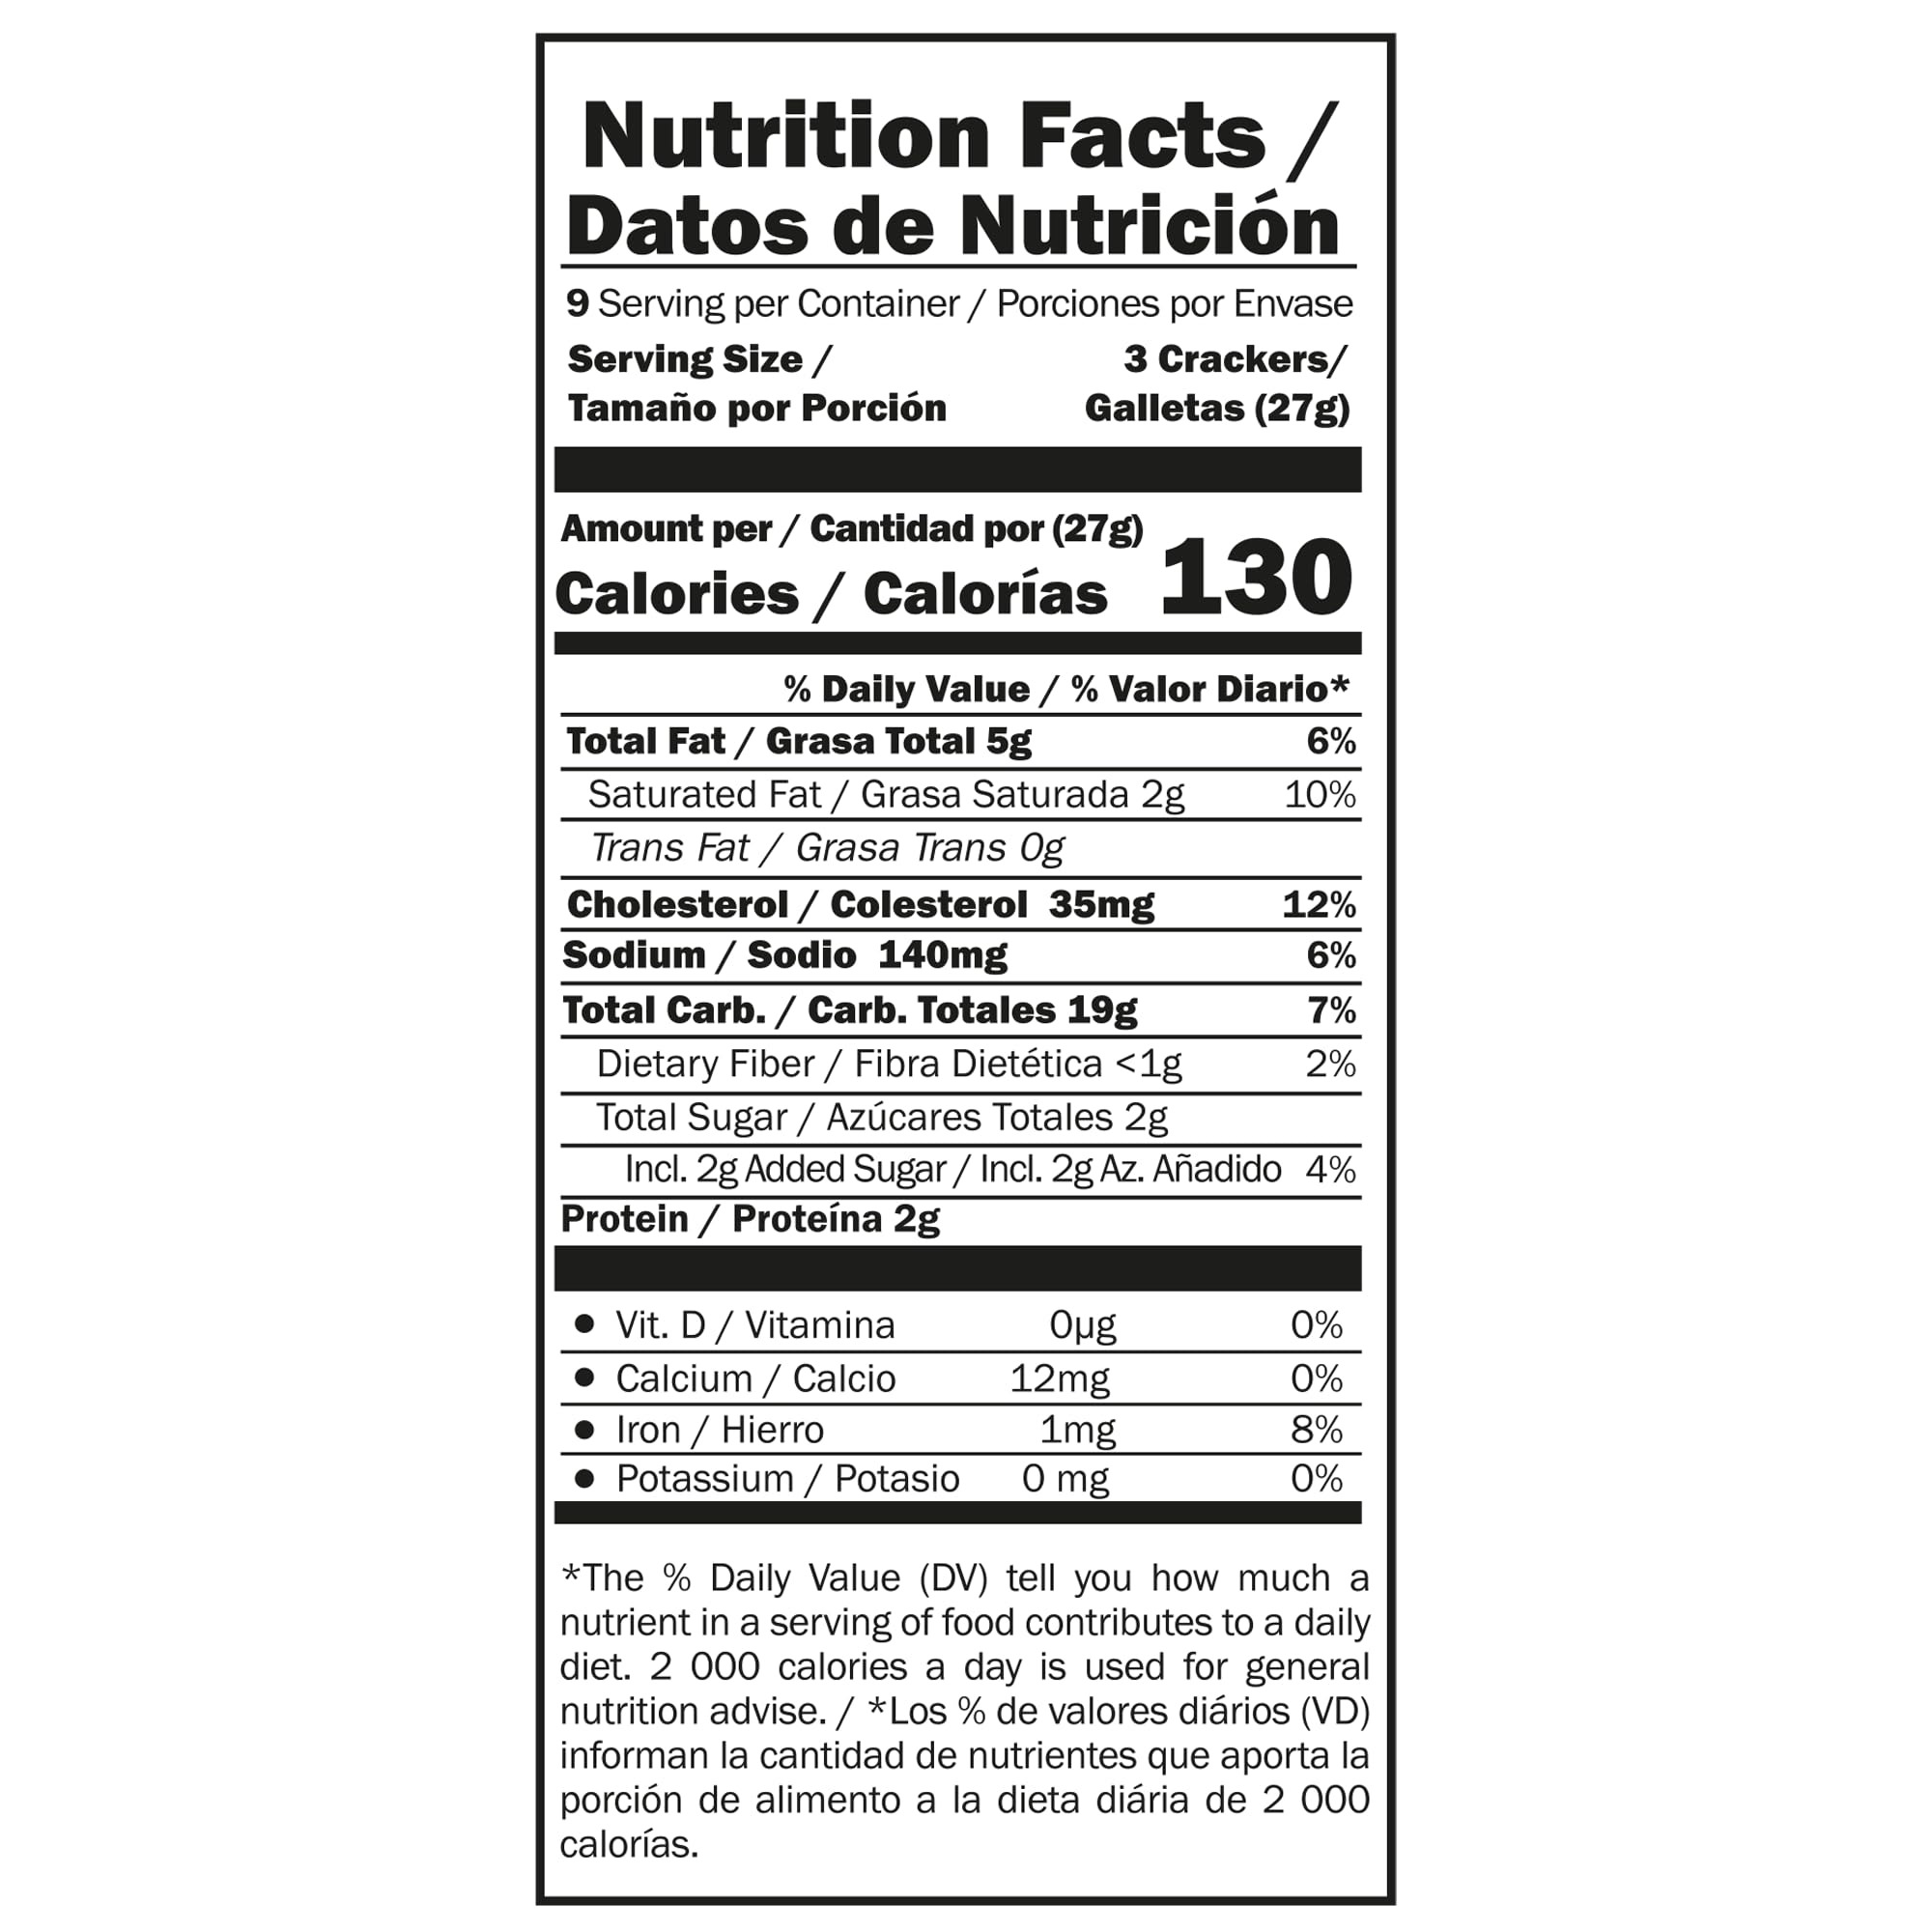
Item Name: Dux Golden Delight Crackers, 9 Fresh Packs, 8.57 Oz Box
Bullet Point 1: PACK CONTENTS: This 8.57 oz box includes 9 convenient stay-fresh snack packs with 3 crackers per pack, perfect for portion control and on-the-go snacking.
Bullet Point 2: NUTRITIONAL PROFILE: Each 27g serving (3 crackers) provides 130 calories, 5g total fat, and 2g protein for a balanced snack option.
Bullet Point 3: VERSATILE SNACKING: Golden-baked crackers perfect for creating s'mores, pairing with favorite toppings, or enjoying straight from the pack.
Bullet Point 4: SWEET & SALTY: Enjoy a delicious cookie with the perfect balance of sweetness and a hint of salt in every bite.
Bullet Point 5: FRESHNESS PRESERVATION: Individual fresh-seal packs maintain optimal cracker crispness and texture while preventing staleness.
Value: 8.57
Unit: Ounce

Price: 2.75